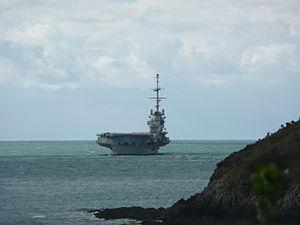
le porte avion Clemenceau quittant Brest pour son dernier voyage, qu'il est encore beau
Le Clemenceau, souvent surnommé familièrement « Clem » dans la marine, fut le 6ᵉ porte-avions entré en service dans la Marine française mais seulement le 2ᵉ construit en France et le 1ᵉʳ conçu dès l'origine comme tel.
Le démantèlement du porte-avions Clemenceau a débuté avec sa vente pour démolition le 14 avril 2003. Retardée plusieurs années, l'opération, confiée à la société Able Ship Recycling, sur le fleuve Tees a commencé en 2009 et s'est terminé fin 2010.